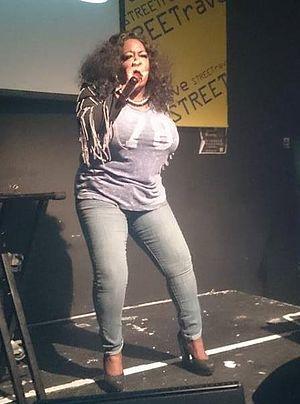
Kym Mazelle, de son vrai nom Kimberley Grigsby, est une chanteuse de soul, de dance et de house américaine. Bien qu'elle soit avant tout connue pour avoir interprété une reprise de Young Hearts Run Free de Candi Staton dans le cadre de la bande originale du film Roméo + Juliette de Baz Luhrmann, des chansons telles que Useless, Taste My Love ou encore I'm A Lover, toutes trois composées par Marshall Jefferson, en ont fait vers la fin des années 80 une véritable icône de la scène house – peu médiatisée – de Chicago.